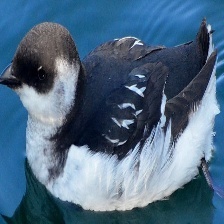
Species: LITTLE AUK
Scientific name: ALLE ALLE